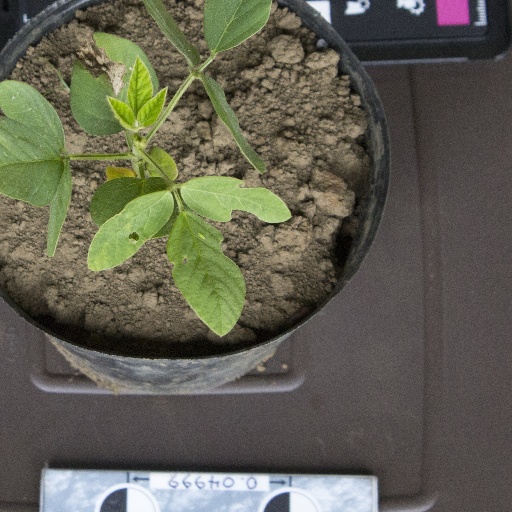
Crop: soybean